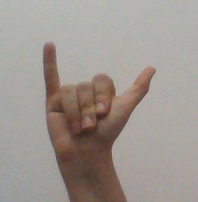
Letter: ya